Demonic Beauty

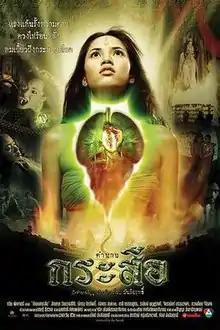
Theatrical release poster

Tamnan Krasue/Demonic Beauty (also "Tamnan Krasue") is a 2002 Thai supernatural horror film written and directed by Bin Banluerit. The film concerns the krasue ghost legend that is common in Southeast Asian countries.